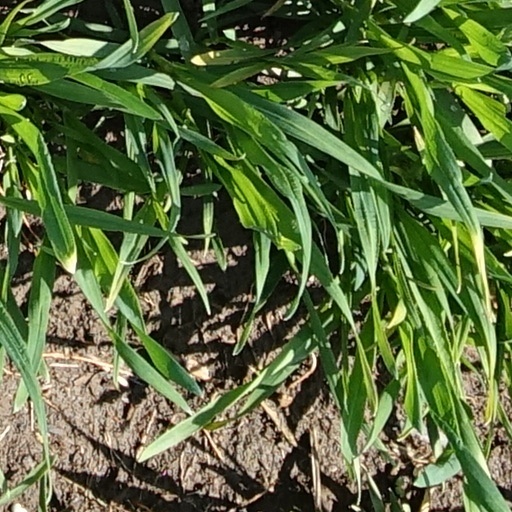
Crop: wheat